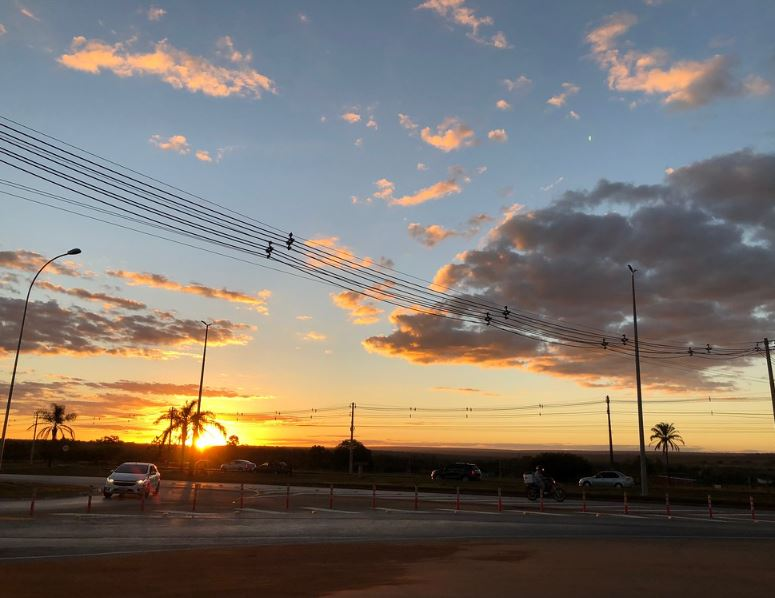
Fire: no
Smoke: no